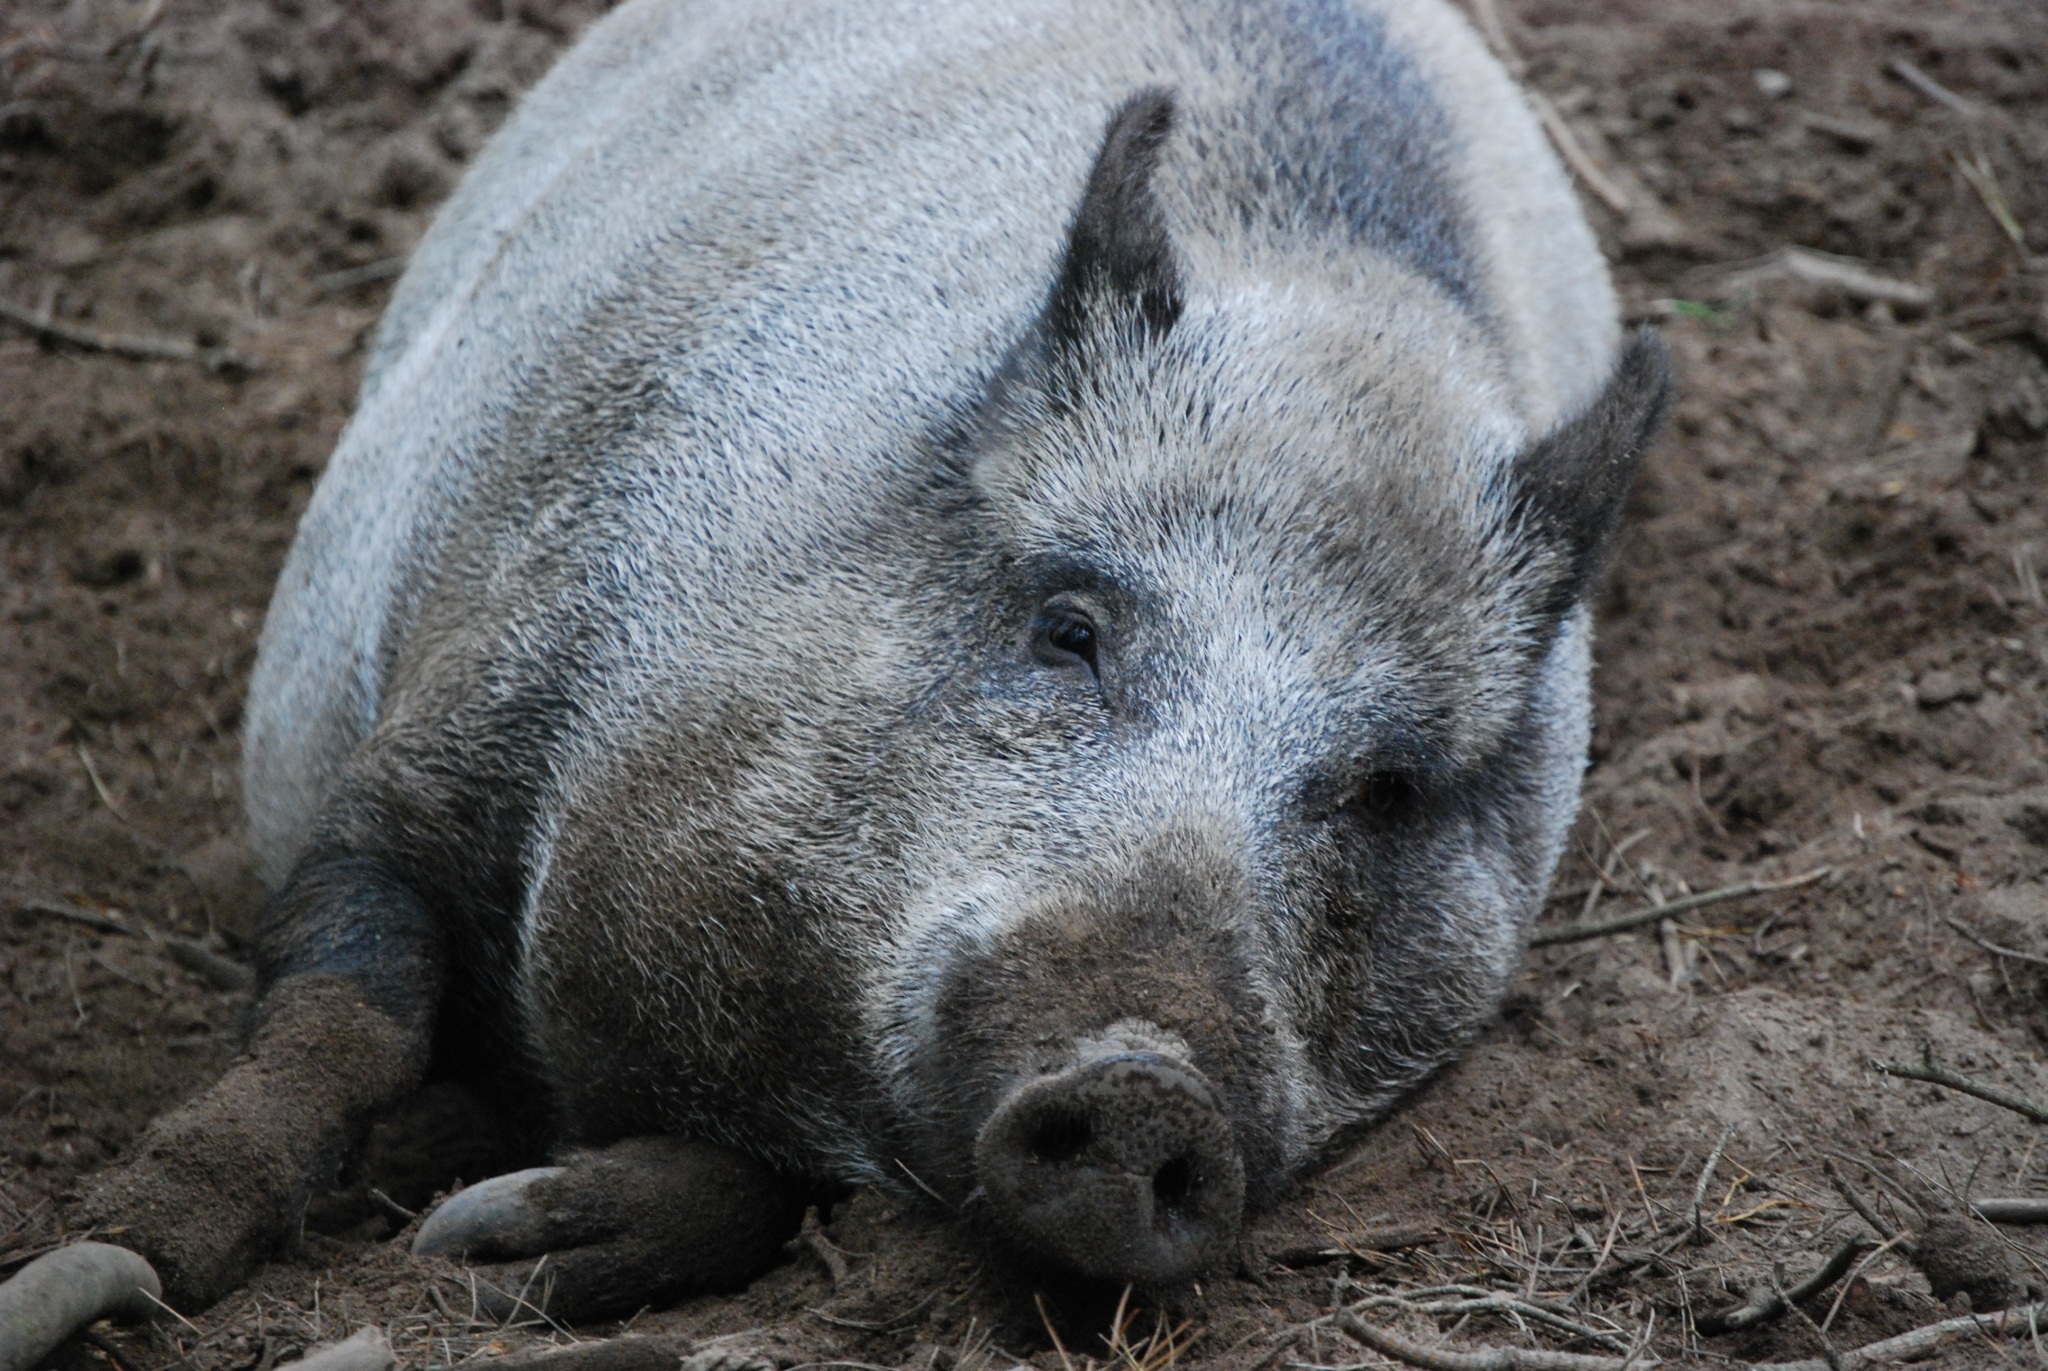
forest, wildlife, zoo, portrait, mammal, fauna, boar, snout, vertebrate, pig, bristles, wombat, domestic pig, pig like mammal, peccary